Troop engagements of the American Civil War, 1864

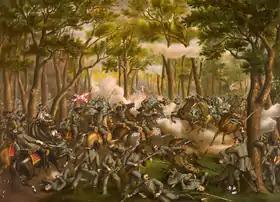
19th century illustration of the Battle of the Wilderness

In March, Ulysses S. Grant was promoted to lieutenant general and appointed general-in-chief of the Union Army. He decided on a strategy of simultaneous offenses in the Eastern, Western, and Trans-Mississippi Theaters in order to grind down and ultimately defeat the Confederate armies. Grant himself planned to travel with the Army of the Potomac, commanded by George G. Meade, and the IX Corps, commanded by Ambrose Burnside, both to coordinate the two forces and to avoid the politics of Washington, D.C. (Burnside was senior to Meade and therefore would have the right to command the Army of the Potomac, so in order to retain Meade Grant had both commanders report to him. Grant concluded on May 25 that this command structure was unwieldy and placed Burnside under Meade's command.) In the Eastern Theater, Grant's forces fought General Robert E. Lee's Army of Northern Virginia in a series of battles that became known as the Overland Campaign from May to June. Although he lost heavily during the campaign and failed to gain a tactical advantage in any of the battles, Grant inflicted a larger percentage of casualties on Lee than the Union army incurred and also forced Lee into retreating closer to Richmond. Following the Battle of Cold Harbor, Grant crossed the James River and attacked the city of Petersburg, which was a vital rail center for Lee's supply lines to North Carolina. Several Union attacks on the Confederate defenses near the city in early June resulted in failure; as a result, Grant settled into a nine-month siege at Petersburg, during which he continued to move westward in order to cut Lee's supply lines.